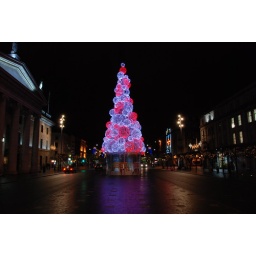
Dublin Xmas tree 2008 in red